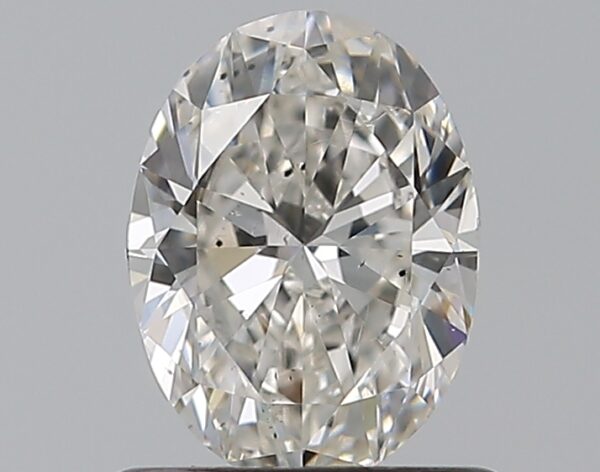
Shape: oval
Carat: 0.7
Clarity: SI1
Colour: H
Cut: EX
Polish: VG
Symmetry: VG
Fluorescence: F
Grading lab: GIA
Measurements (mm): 6.75 x 4.98 x 3.09